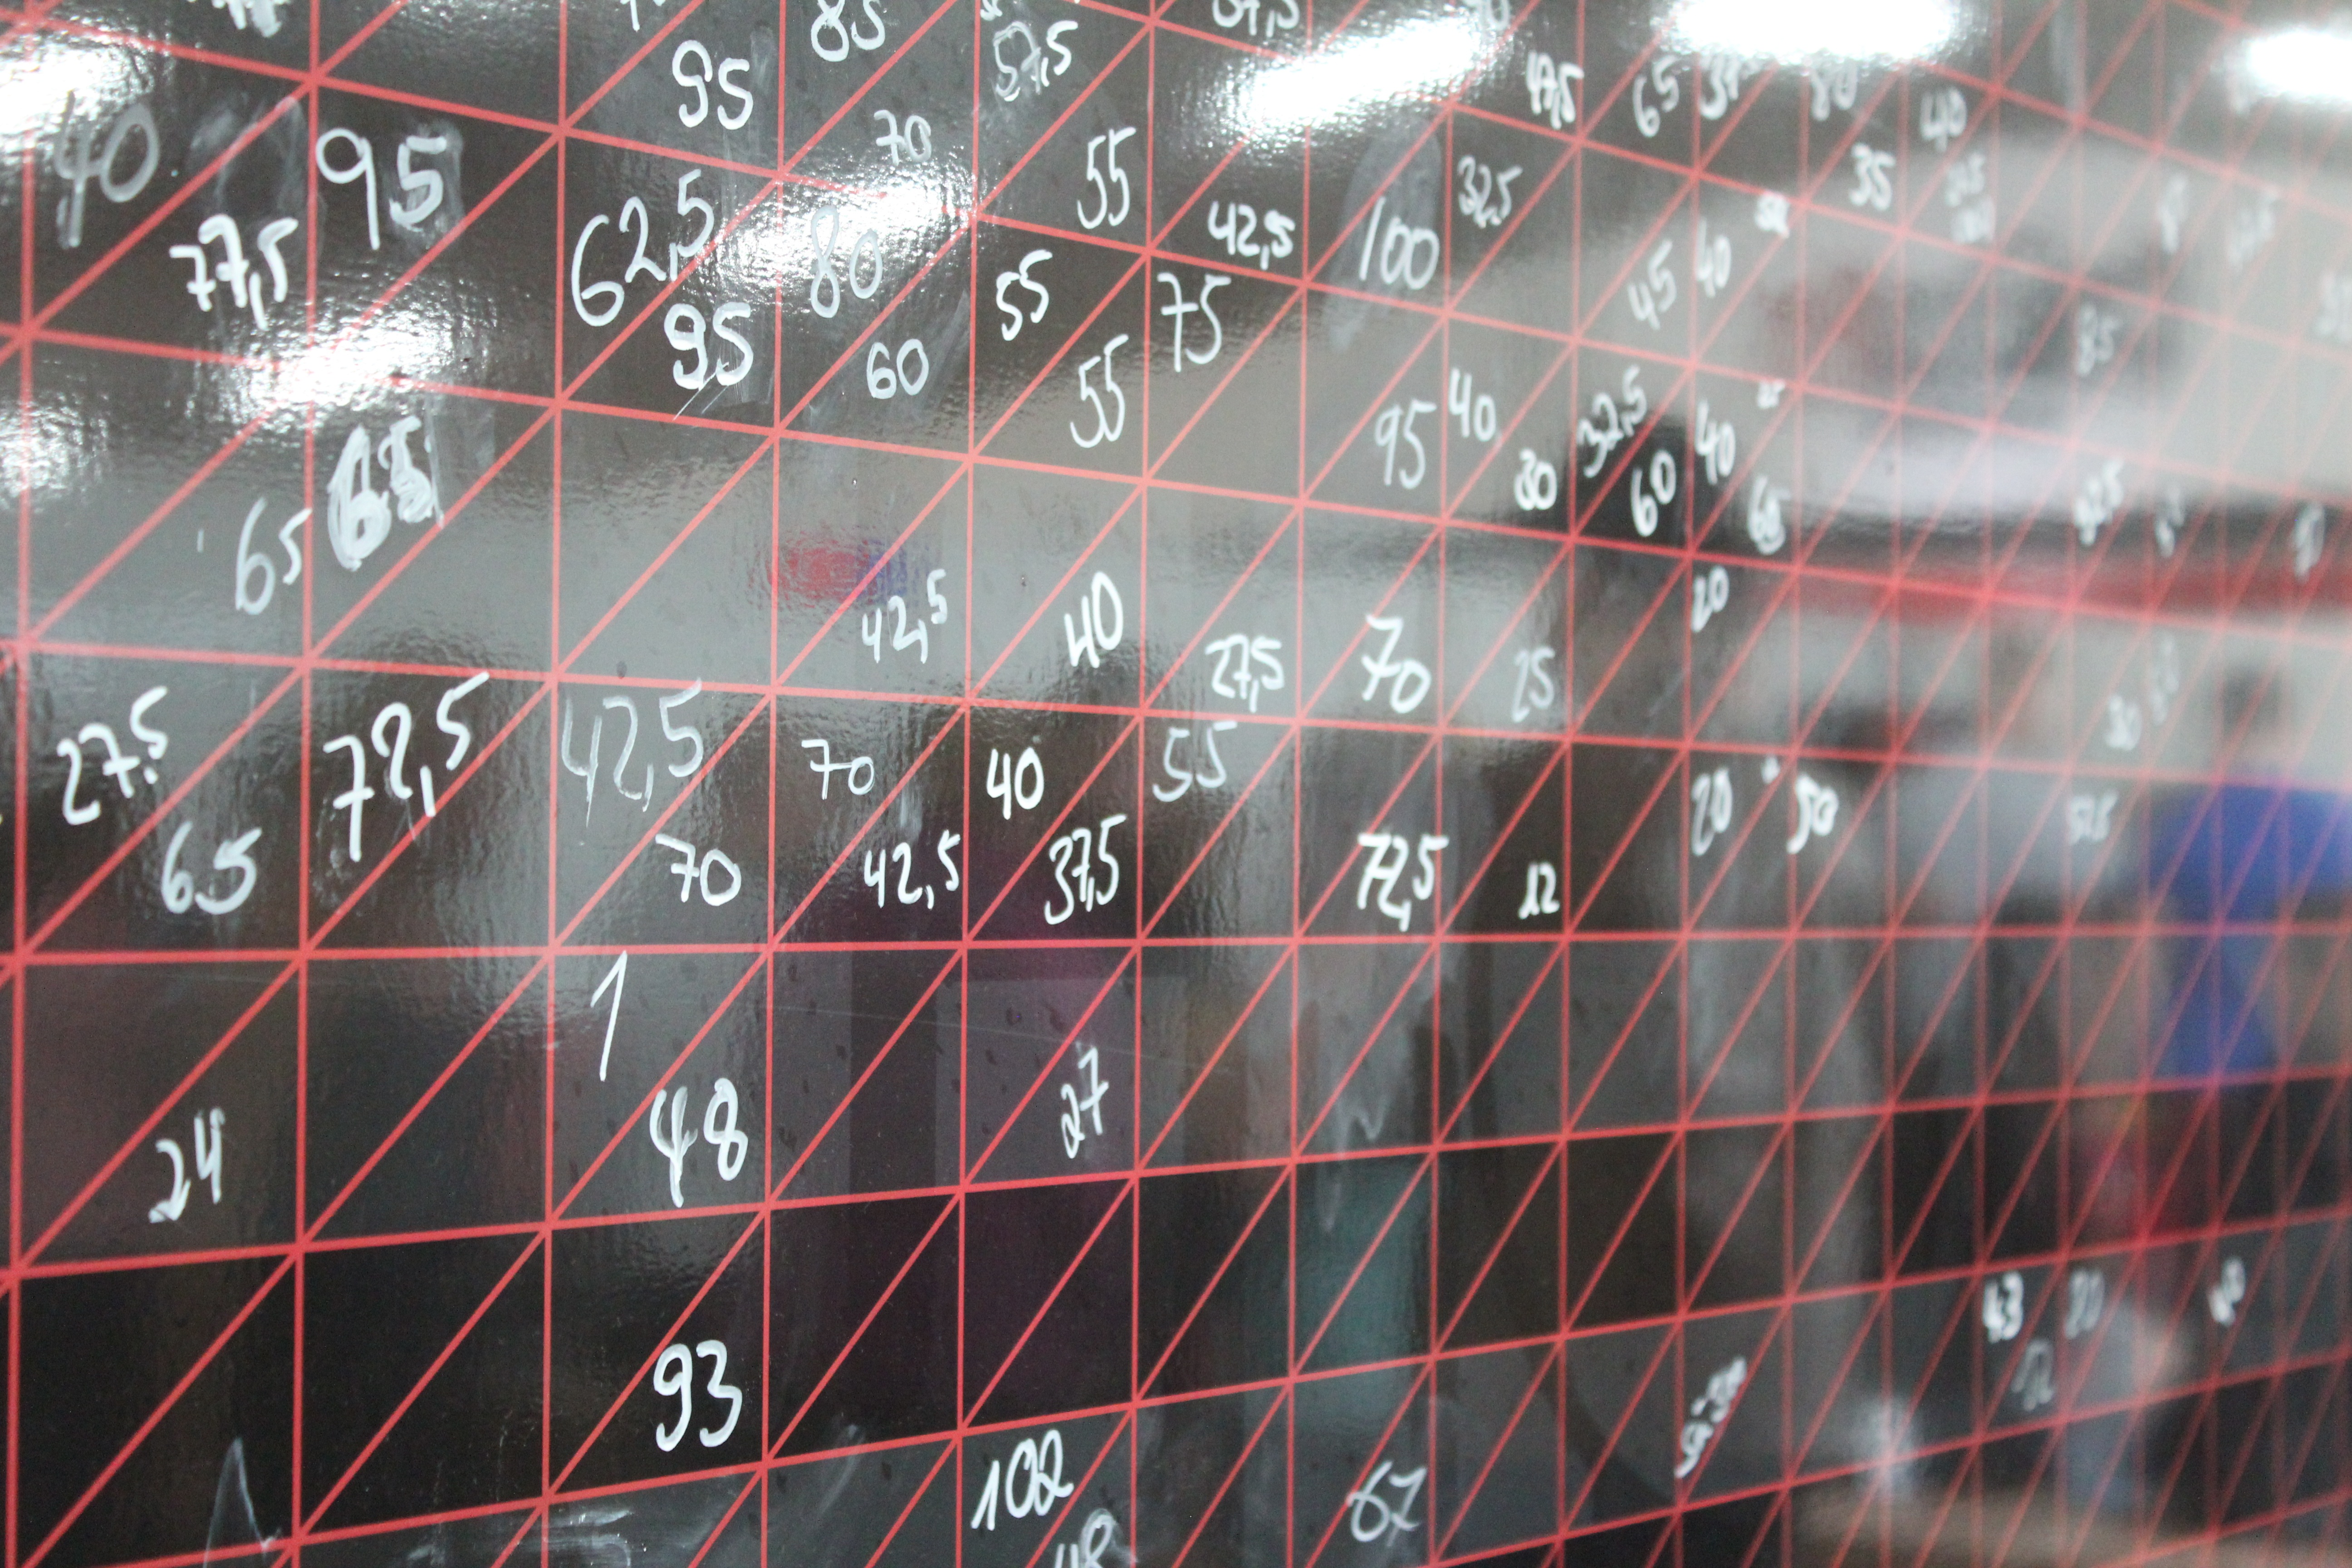
sport, number, wall, pattern, line, red, circle, font, design, symmetry, shape, count